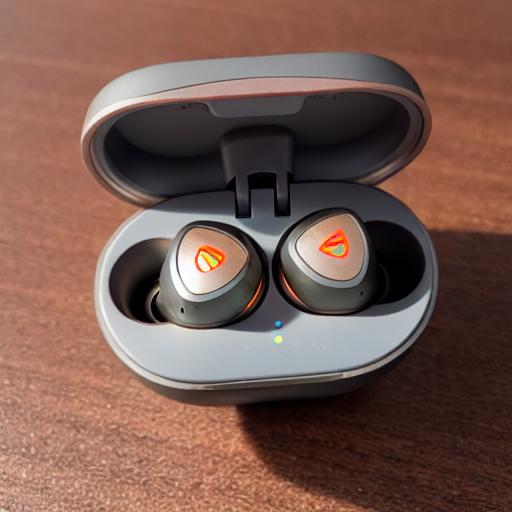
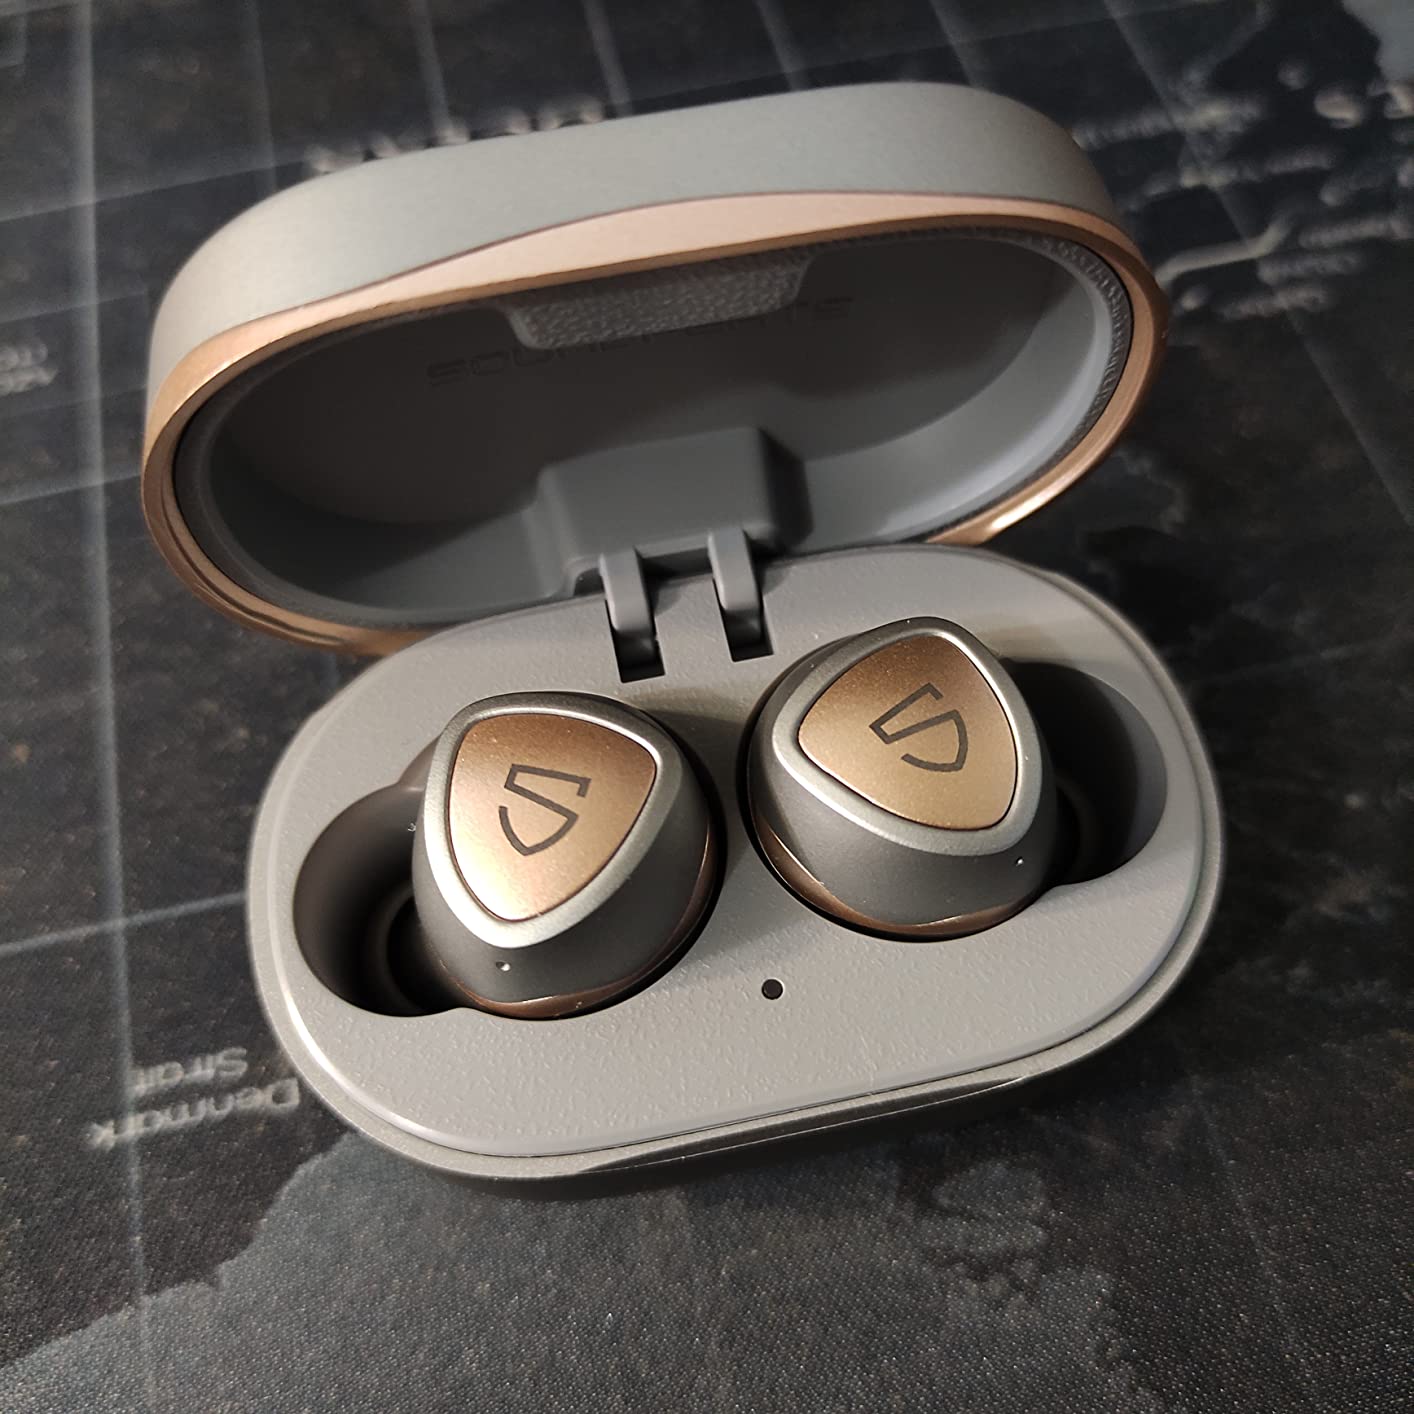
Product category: earbuds
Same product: no